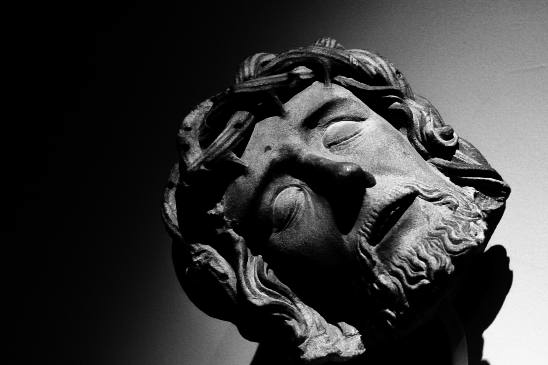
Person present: No